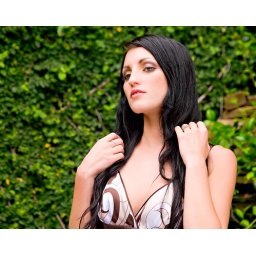
Lighting info:Natural softbox in the sky with clouds as a diffuser